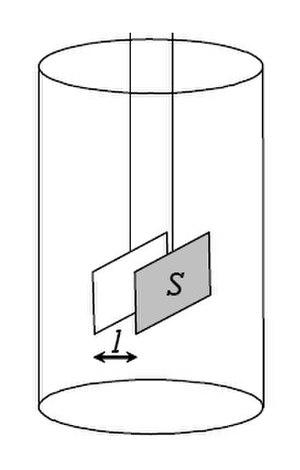
Schéma de principe d'une cellule conductimétrique
Le pont de Kohlrausch est un instrument mis au point par le physicien allemand Friedrich Kohlrausch et destiné à la mesure de la conductivité des électrolytes.